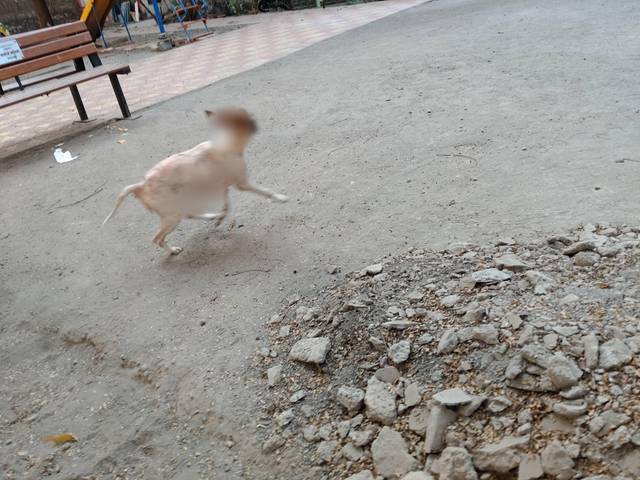
Region: India
Coordinates: 19.096, 72.908